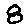
Label: 8